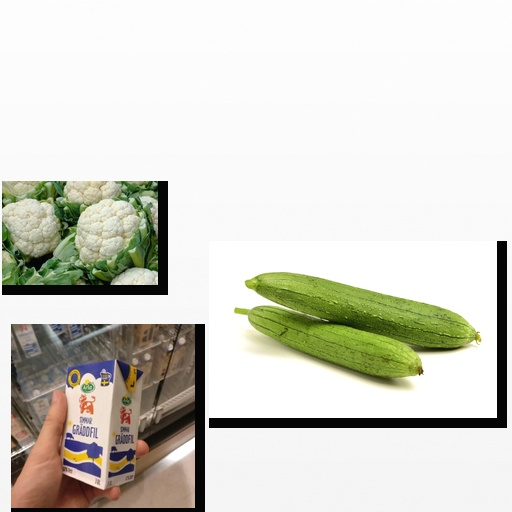
Food items: sour_cream, cauliflower, ridge_gourd